Theatre of Italy

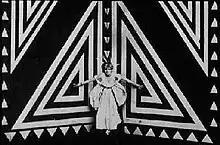
"Thais" by Anton Giulio Bragaglia with futurist scenographies by Enrico Prampolini

This century was a difficult period for the Italian theatre. Commedia dell'arte spread throughout Europe, but it underwent a clear decline as the dramaturgy decreased and little attention was paid to the texts it offered, compared to other works from the rest of Europe. However, the commedia dell'arte remained an important school that lasted more than 100 years, and important authors of the Renaissance period were unable to offer a wide range of works thus being able to build the foundations for a future school.